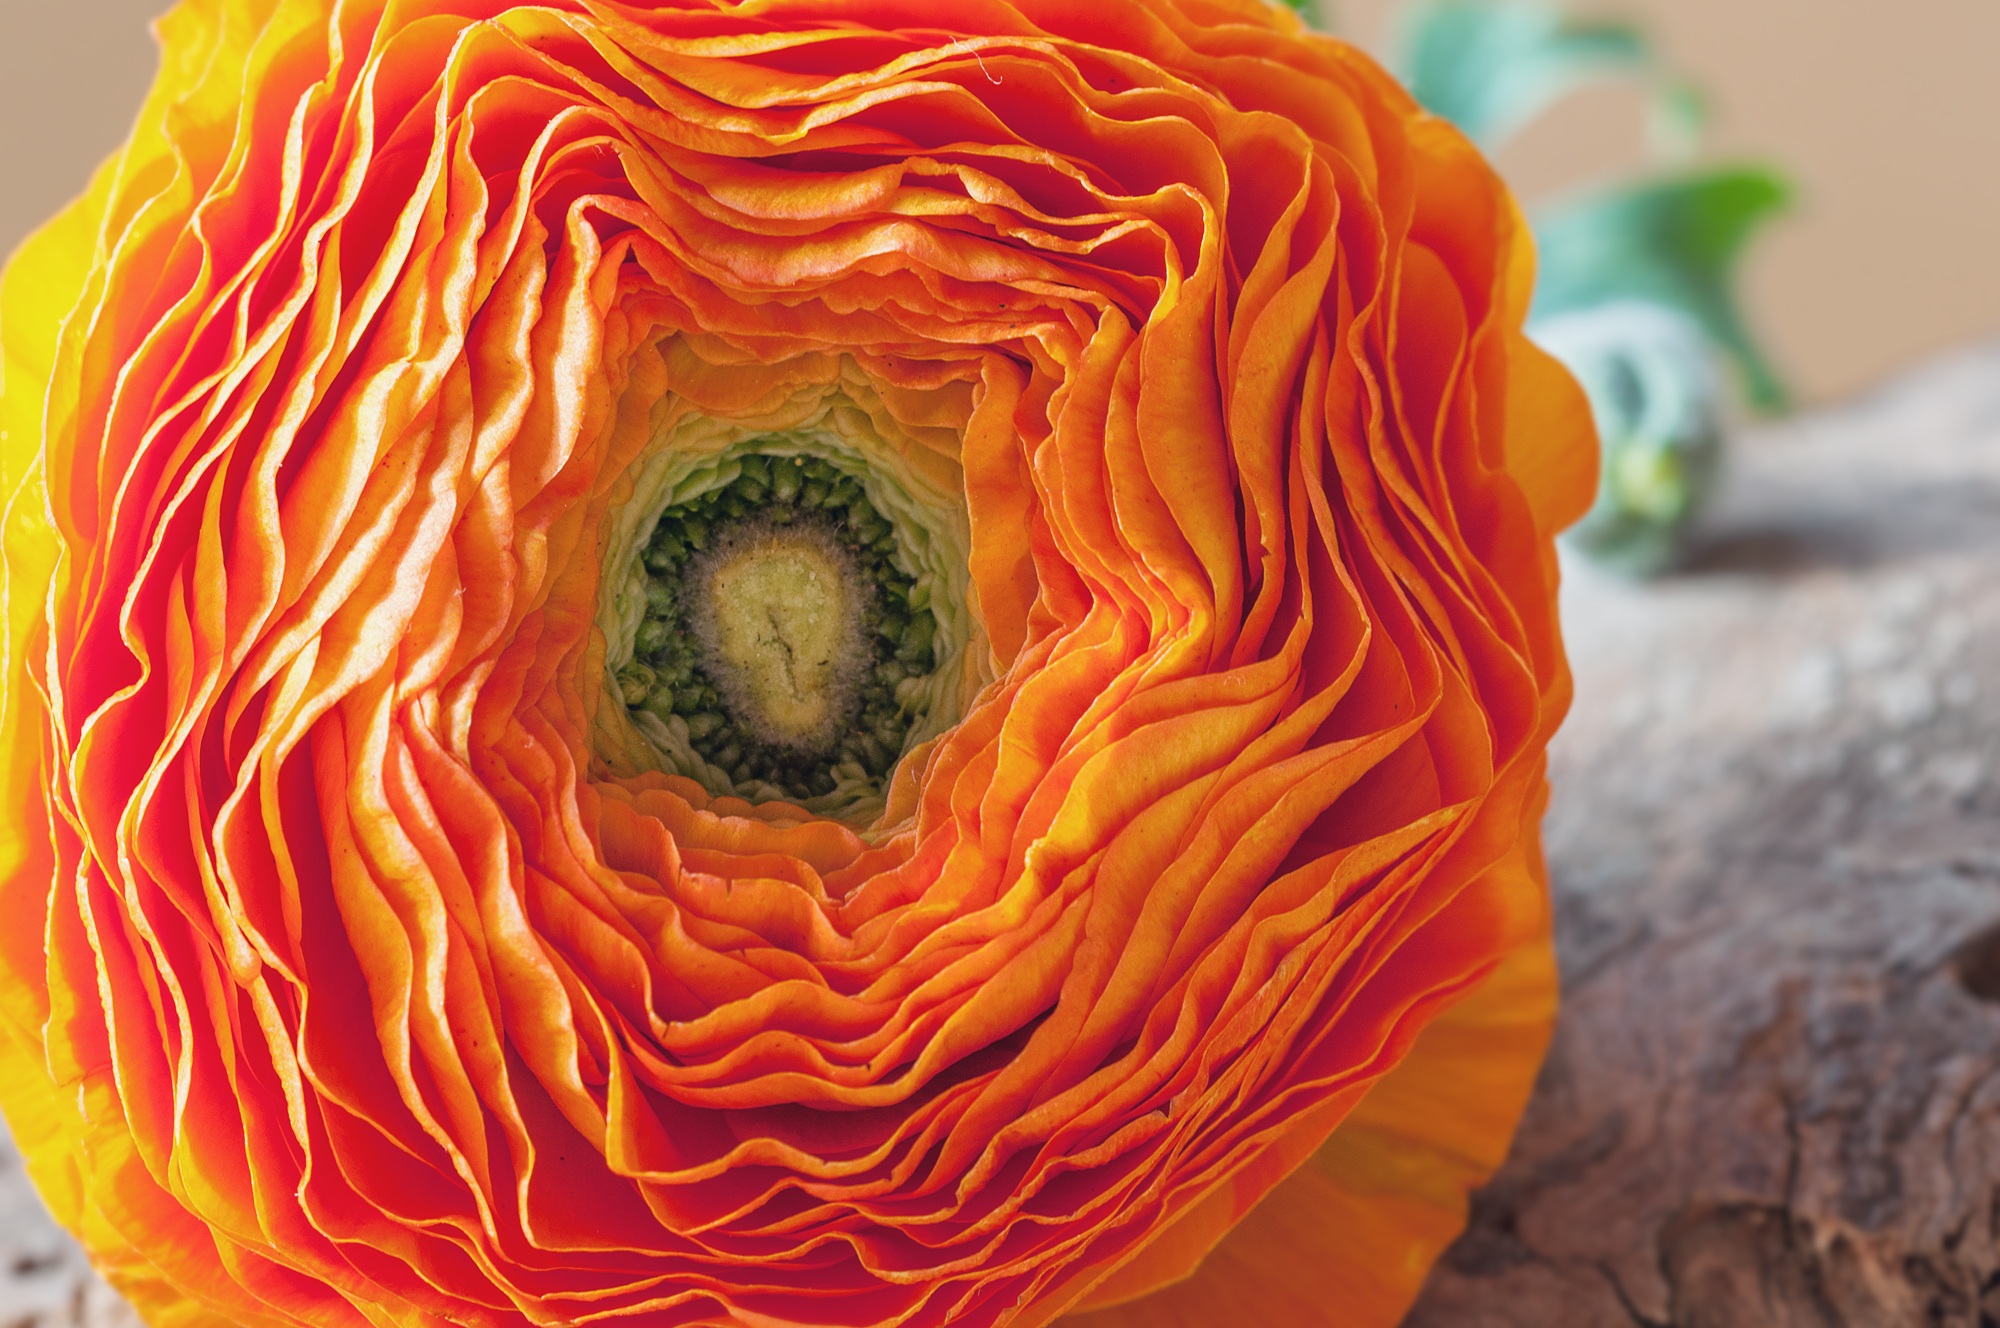
blossom, plant, flower, petal, bloom, orange, spring, red, produce, color, pumpkin, yellow, close, flora, close up, human body, petals, organ, carving, spring flower, ranunculus, macro photography, flowering plant, intense color, land plant